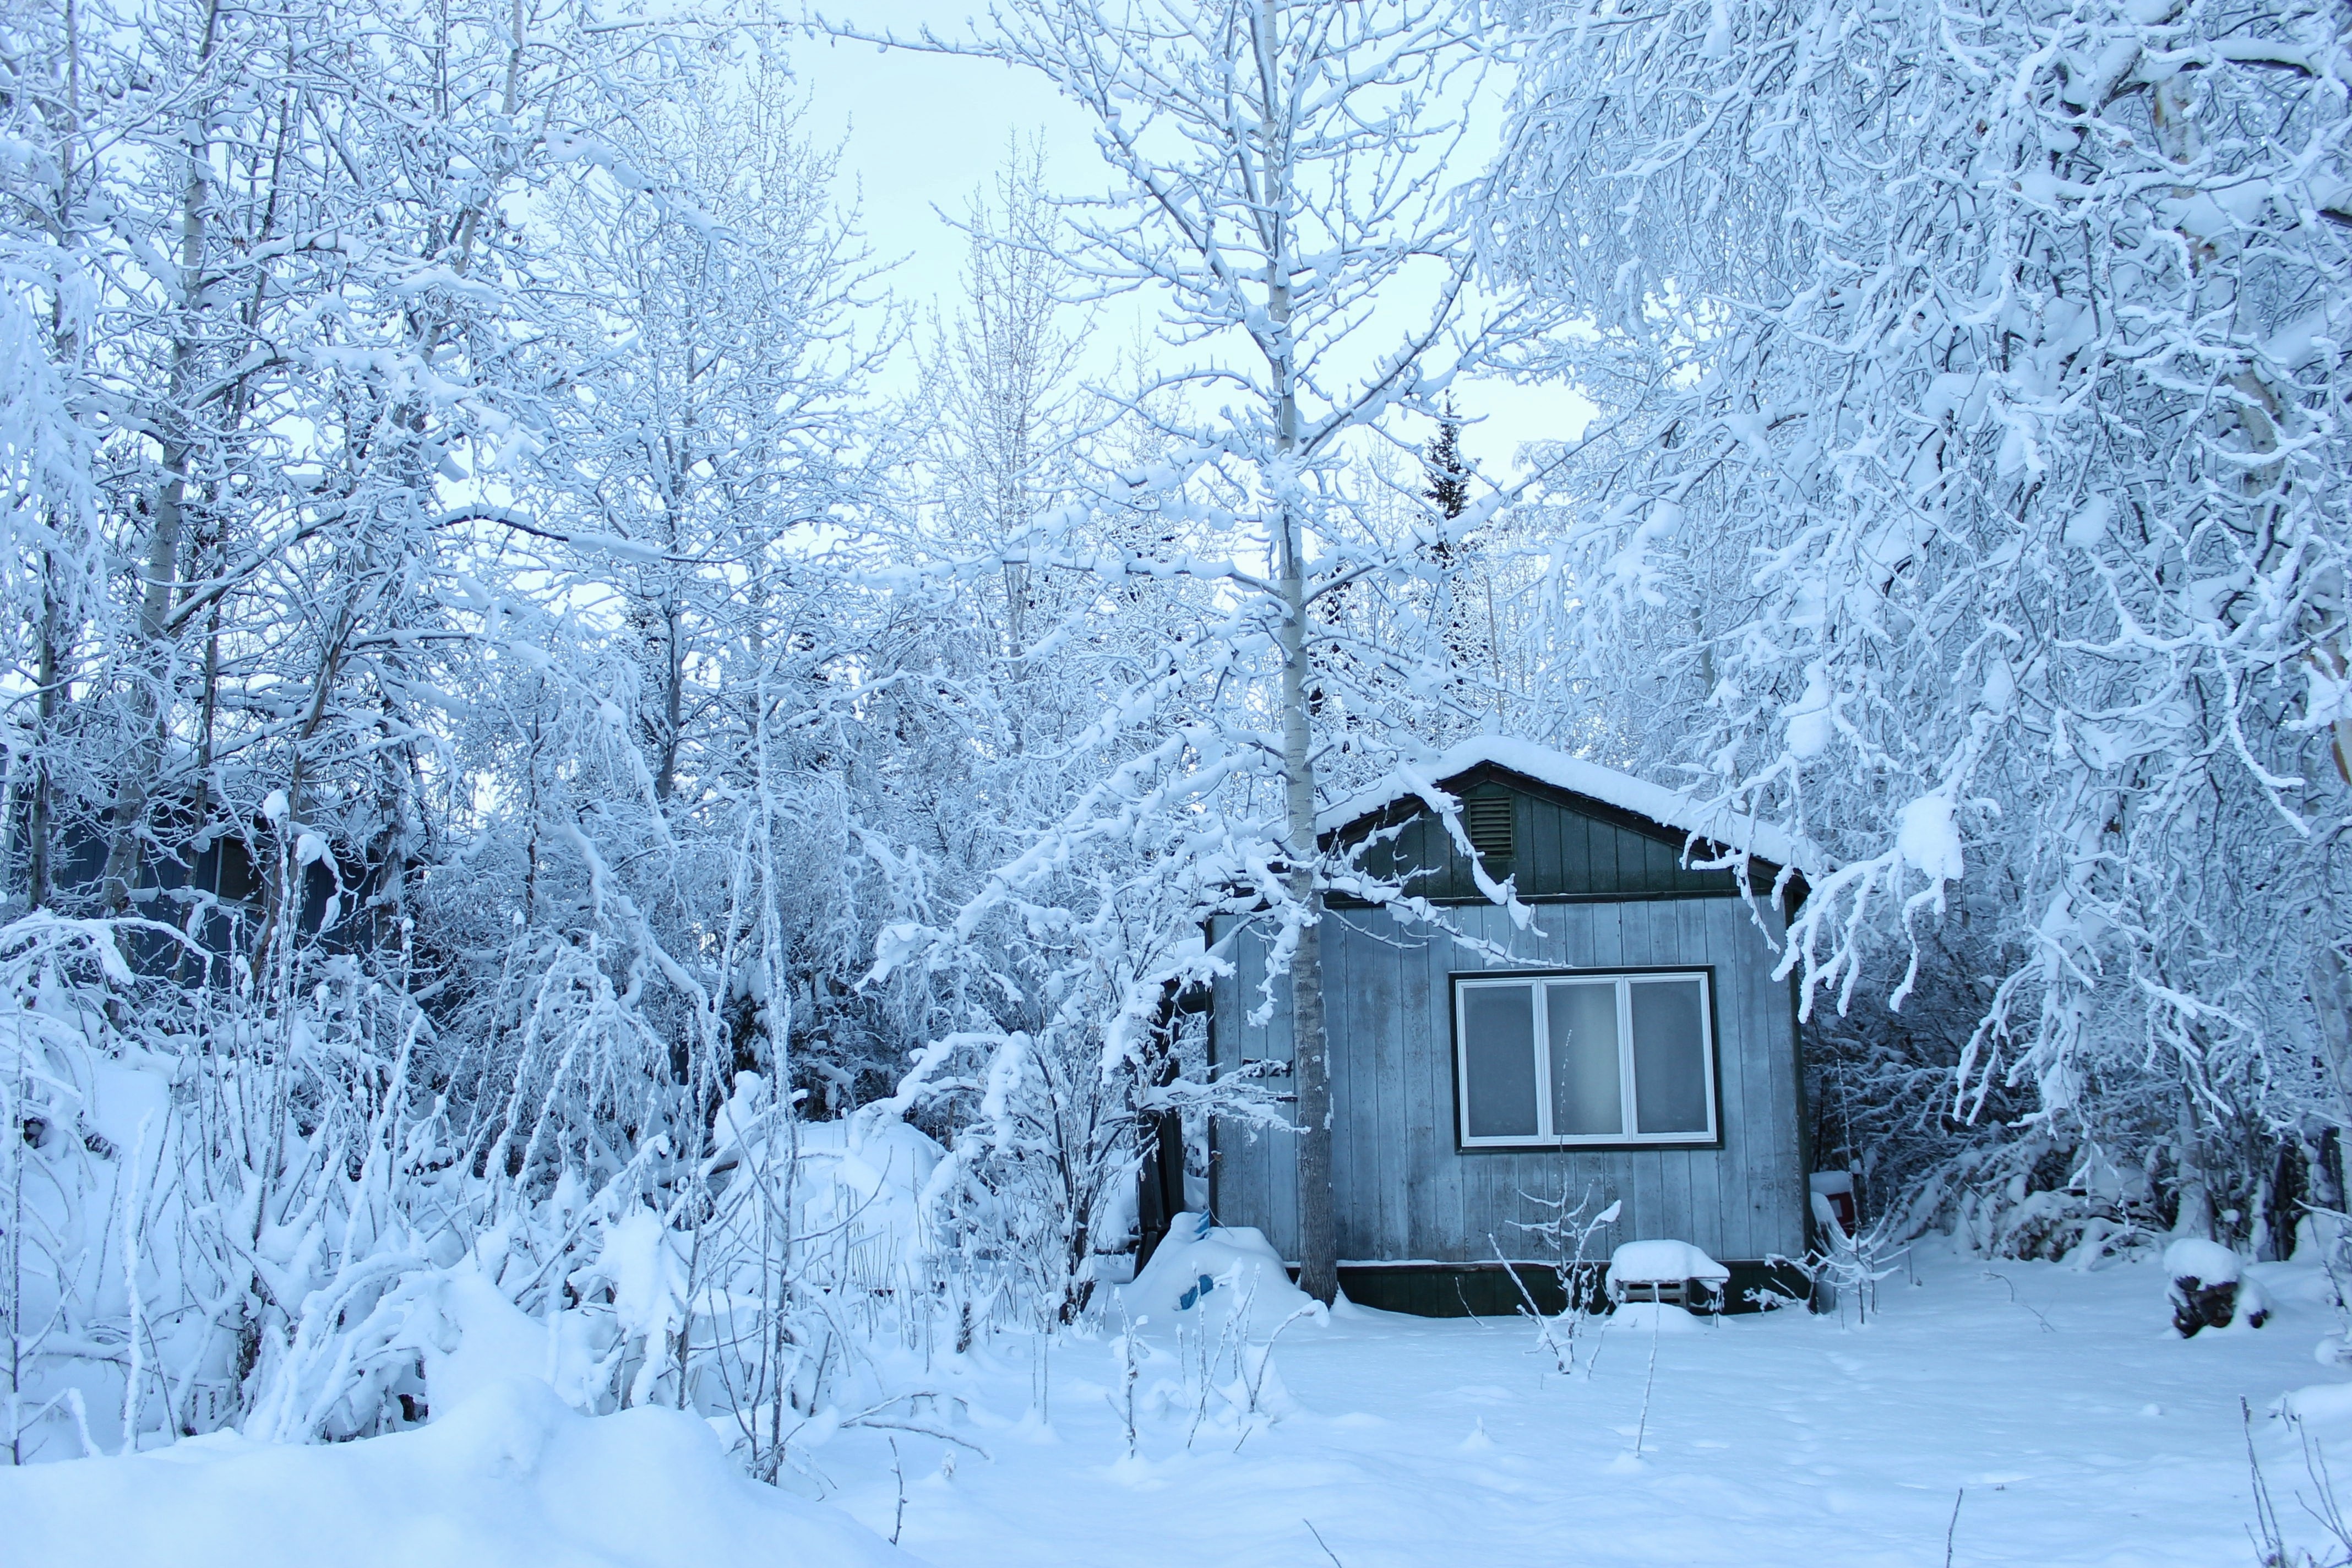
tree, forest, snow, cold, winter, white, house, frost, home, ice, cabin, weather, season, woods, blizzard, freezing, geological phenomenon, winter storm